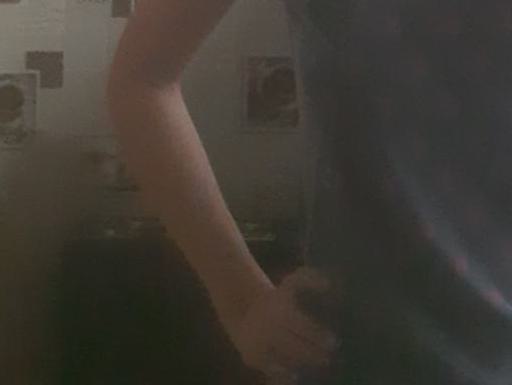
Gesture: no_gesture